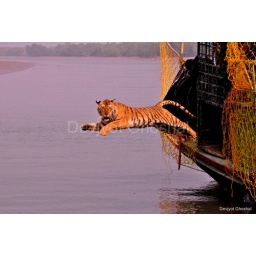
A captured tigress captured in the Sundarbans, the home of the Royal Bengal Tiger, being released into the wild.